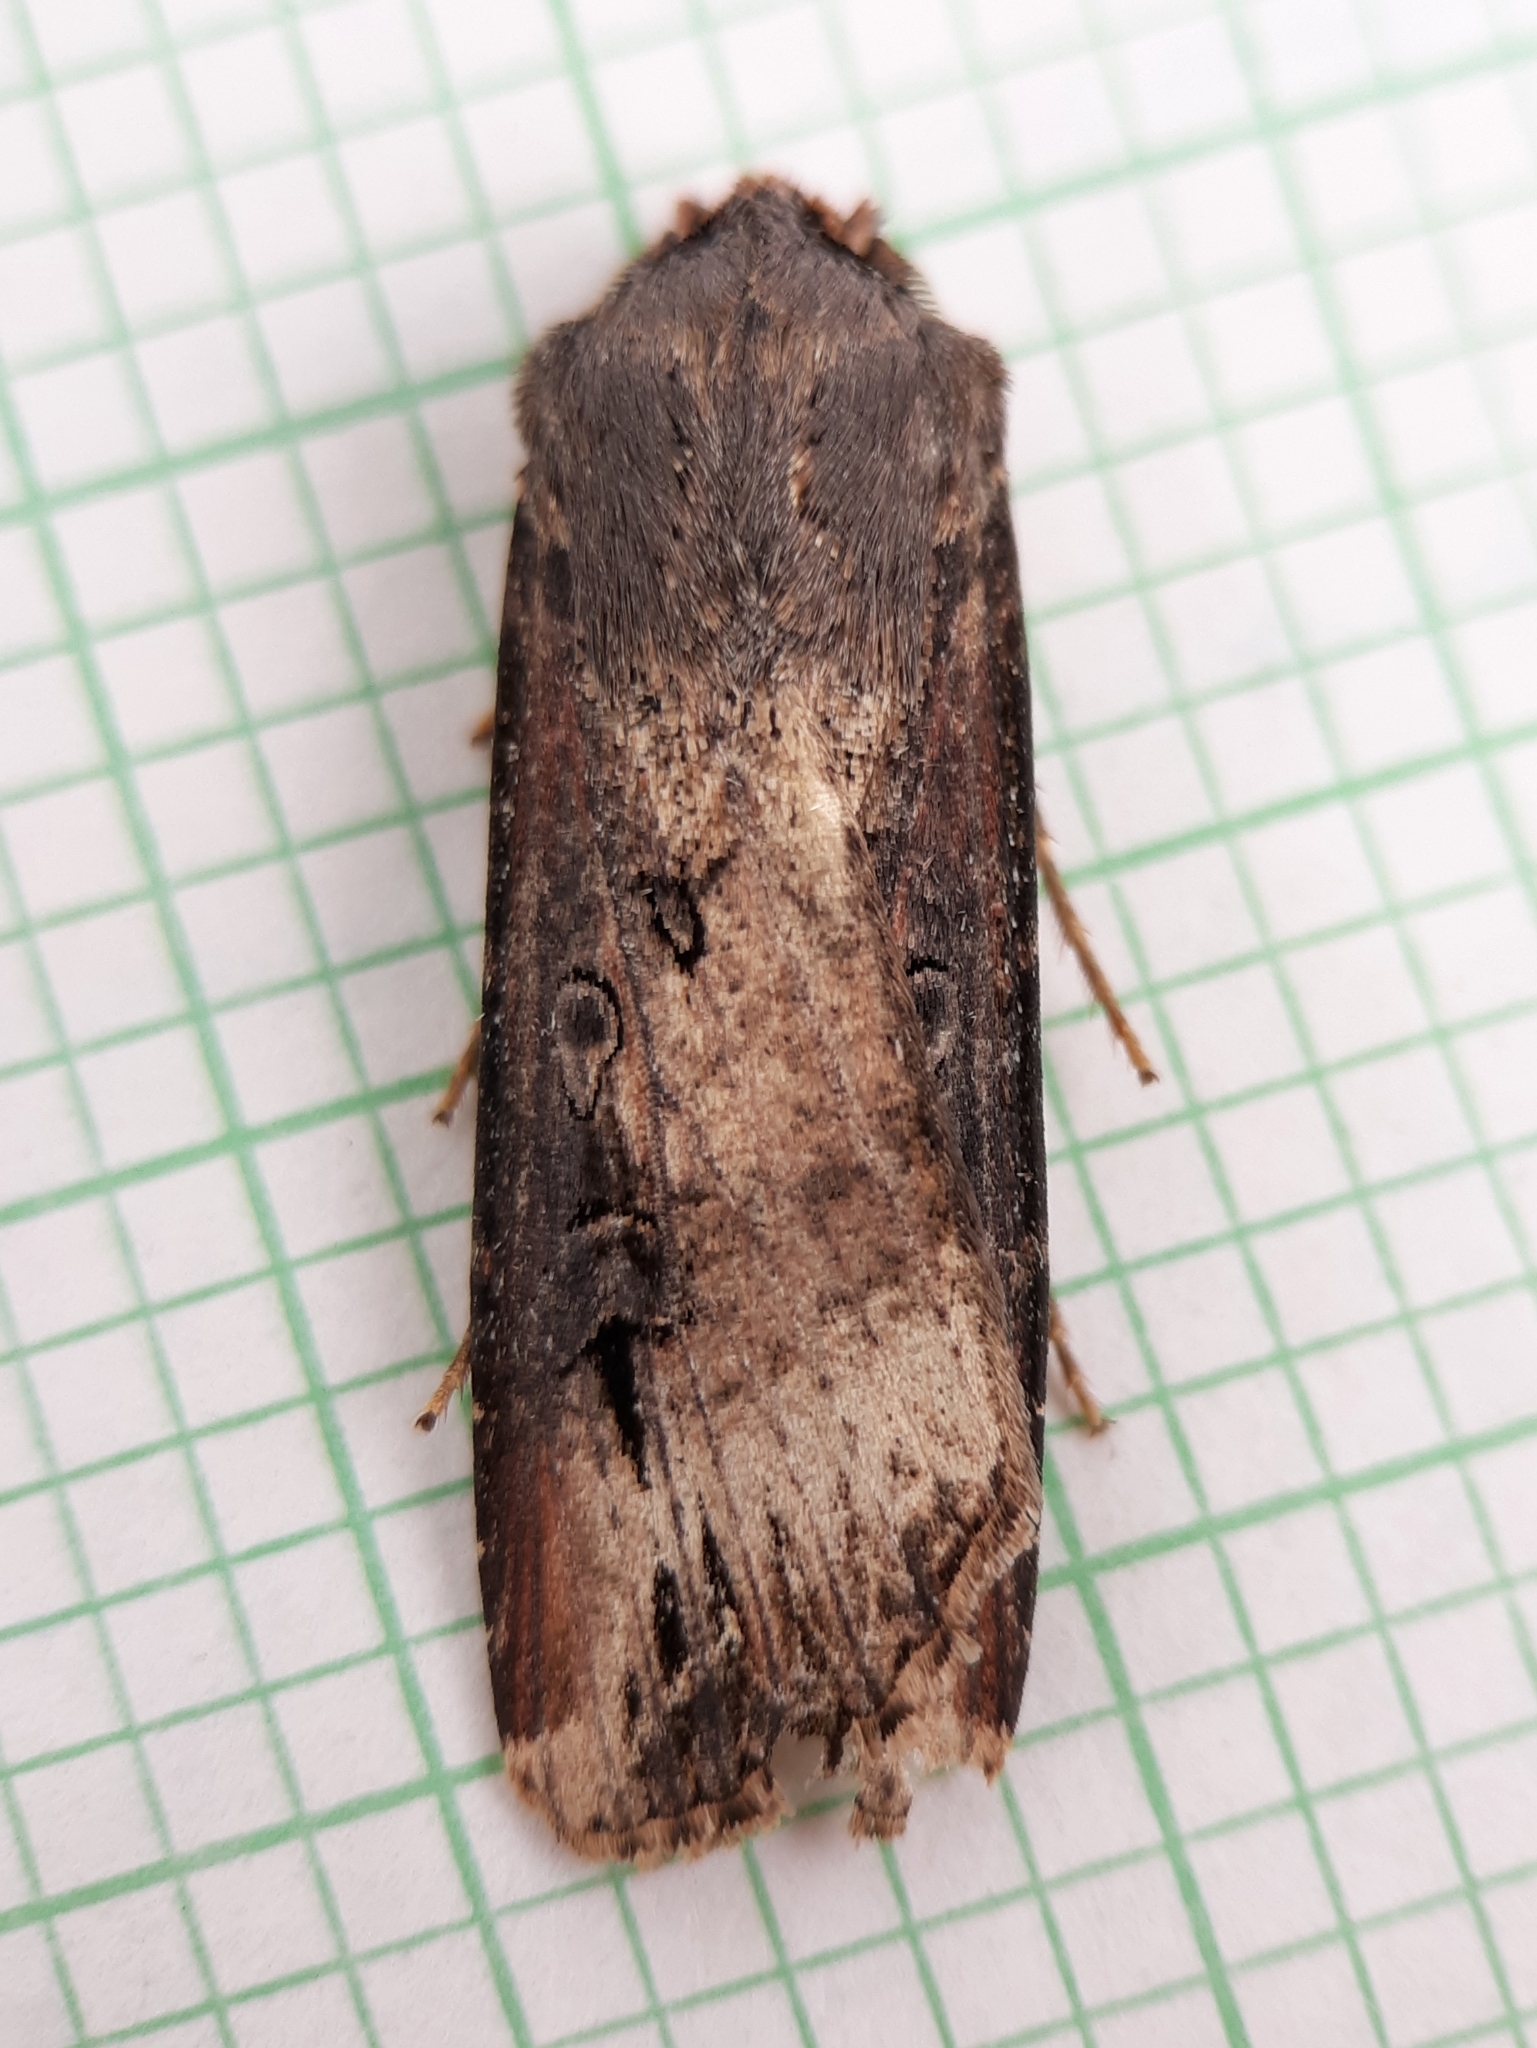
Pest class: cutworms